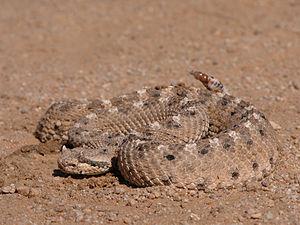
Crotalus cerastes ou Crotale cornu est une espèce de serpents de la famille des Viperidae.